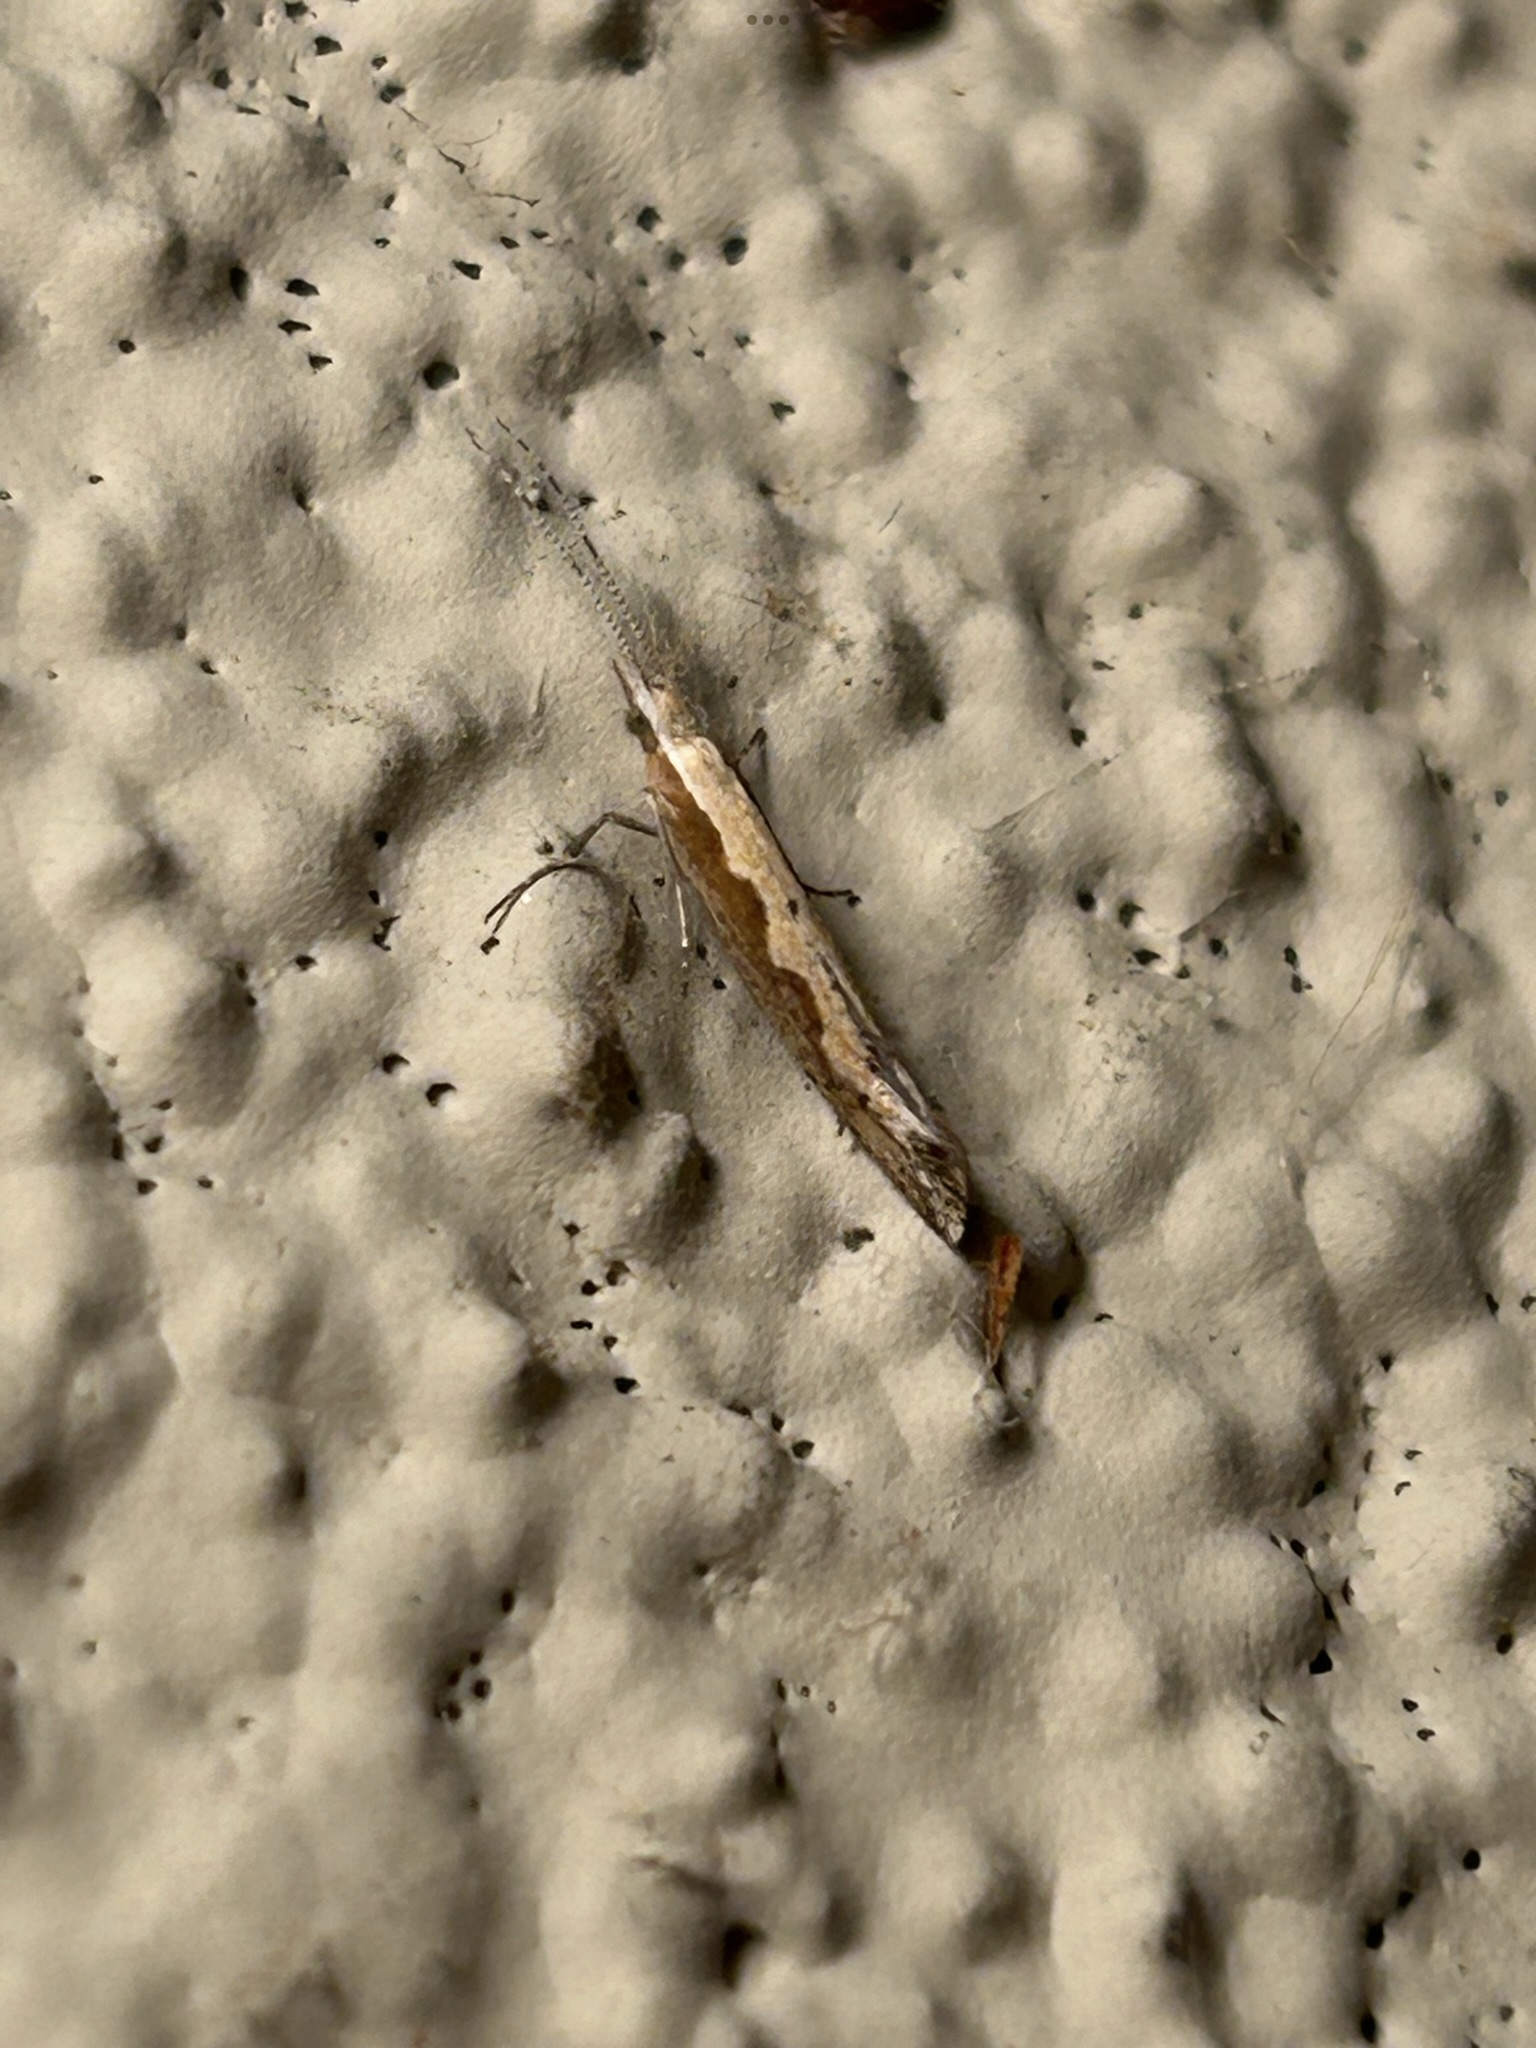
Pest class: diamondback_moth